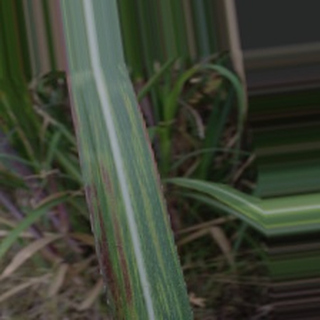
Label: sugarcane_bacterial_blight